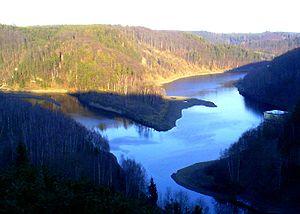
Le Harz, en français aussi le Hartz, est à la fois le nom donné à une région, à un district allemand, à un massif montagneux couvrant environ 2 000 km² au centre-nord de l’Allemagne et à la forêt qui le couvre ou le couvrait, parfois considérée comme une relique de la forêt hercynienne décrite par les auteurs antiques et médiévaux, elle-même relique de la forêt préhistorique européenne.